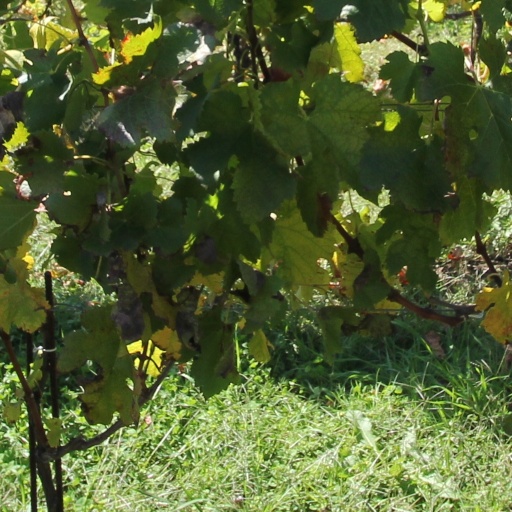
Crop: grape